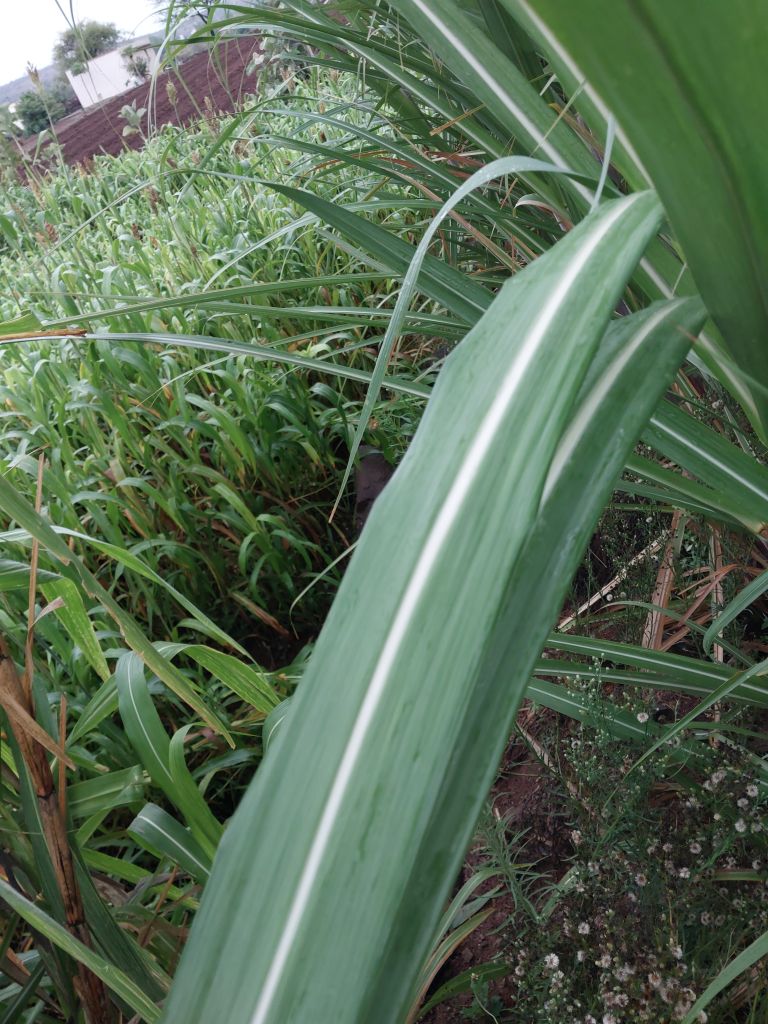
Label: Healthy